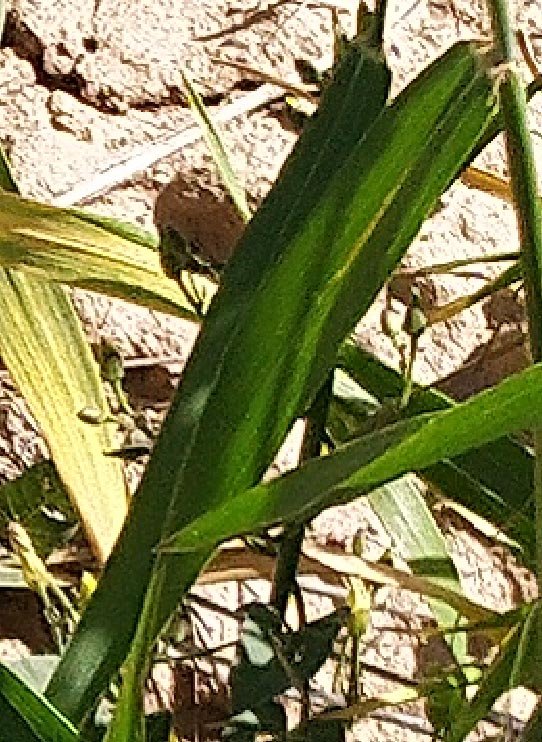
Label: Wheat___Healthy